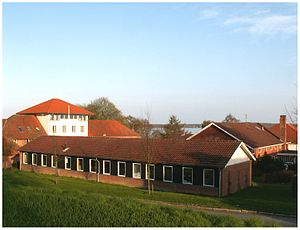
Rønshoved Højskole
Skolen i 2006.
Rønshoved Højskole ligger ud til Flensborg Fjord med udsigt til Sydslesvig
Rønshoved Højskole er en almen grundtvigsk højskole ved Flensborg Fjord grundlagt af Aage Møller i 1921 efter Genforeningen. Siden 2001 har Nina og Thue Kjærhus været forstanderpar på højskolen.